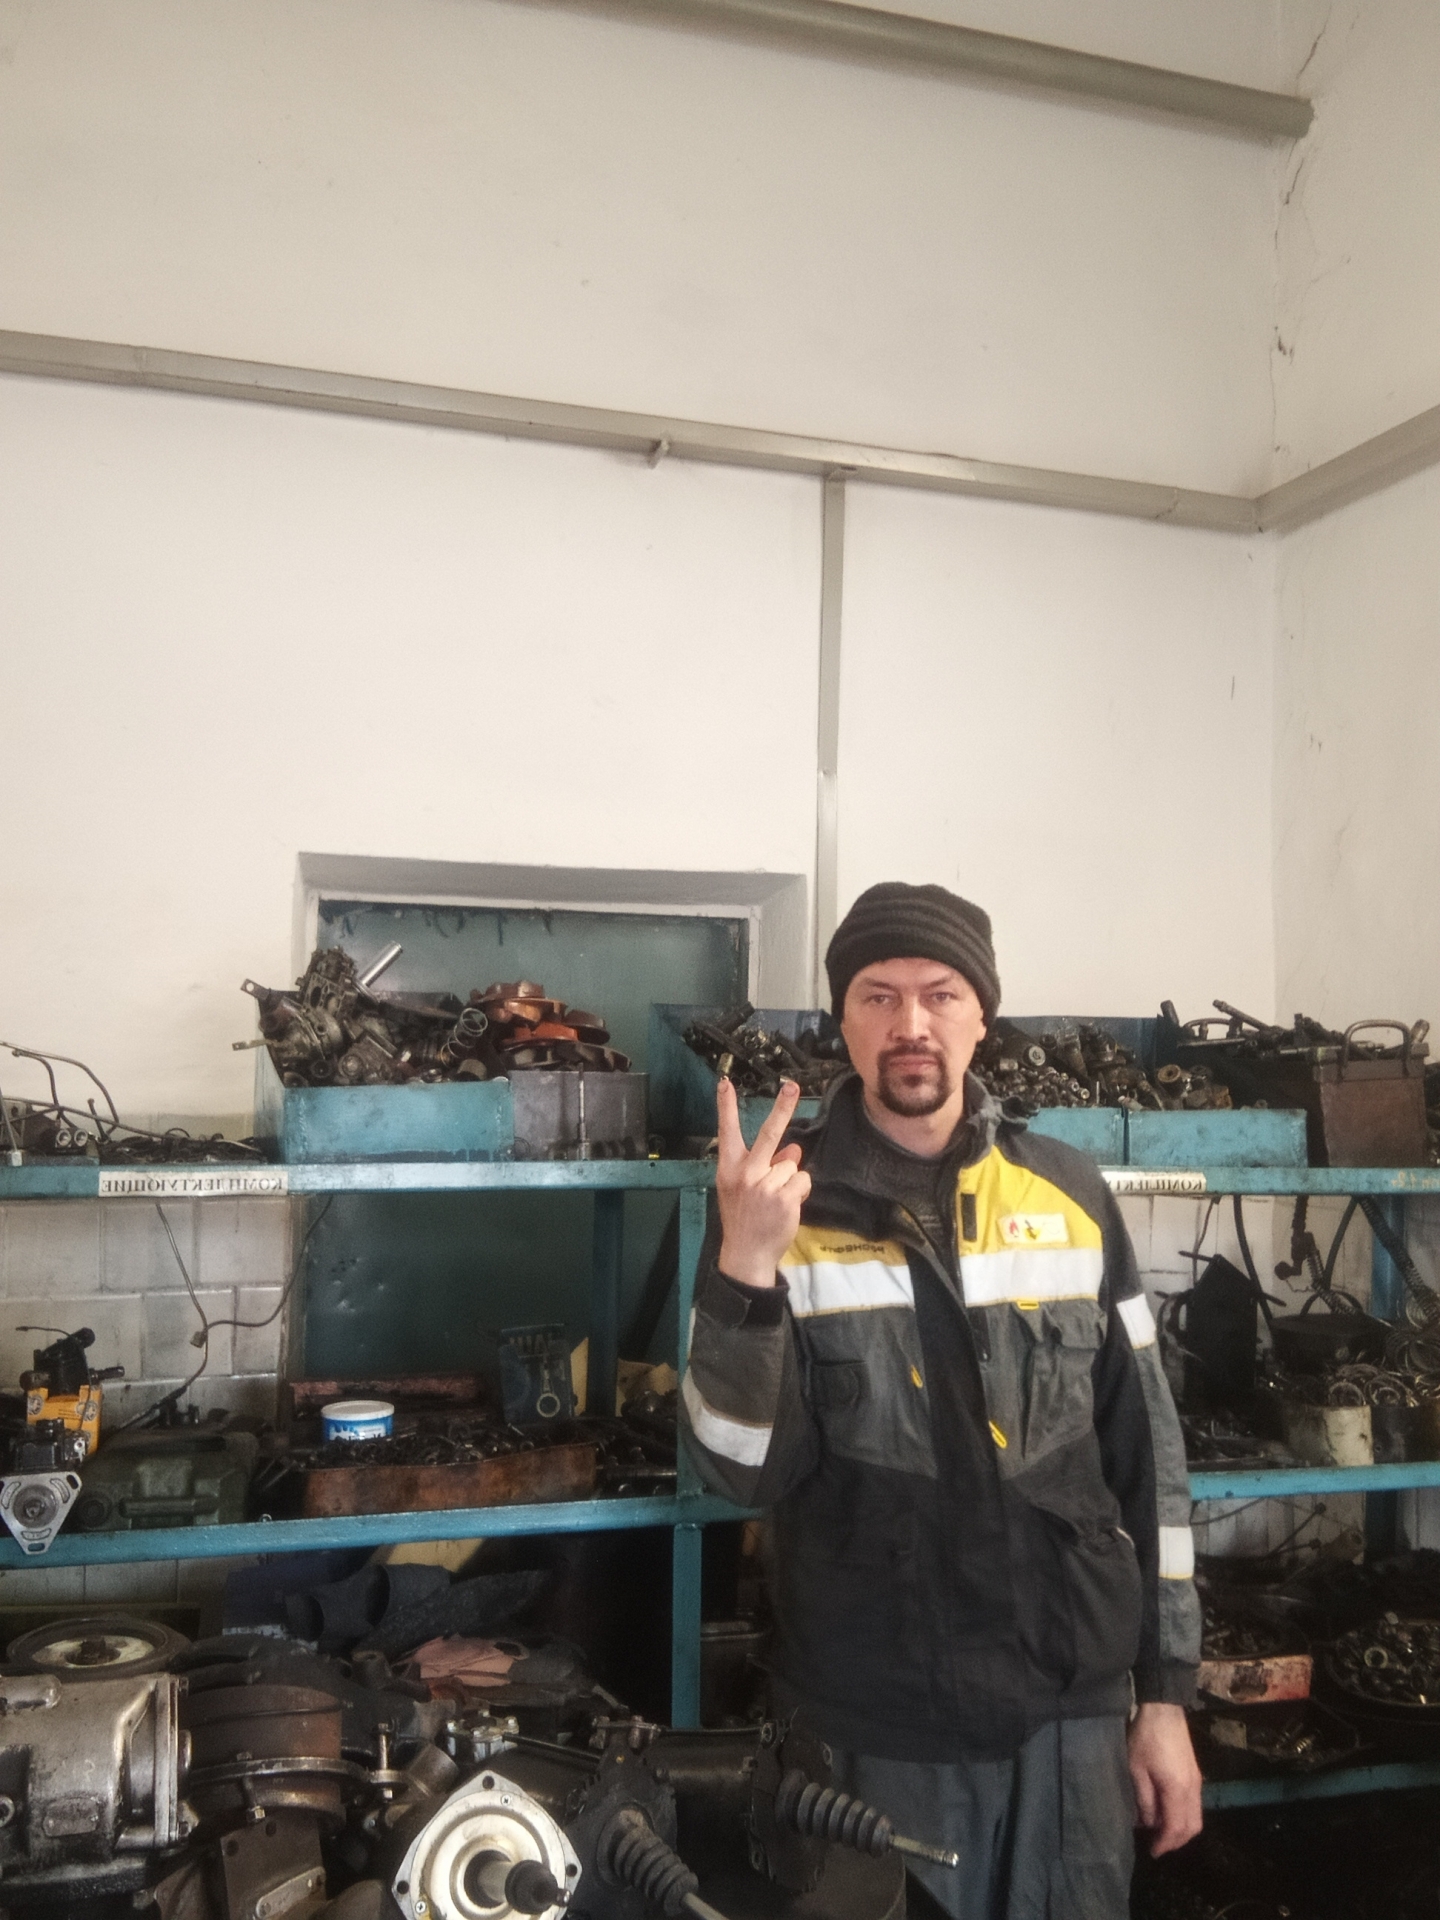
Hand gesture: peace_inverted